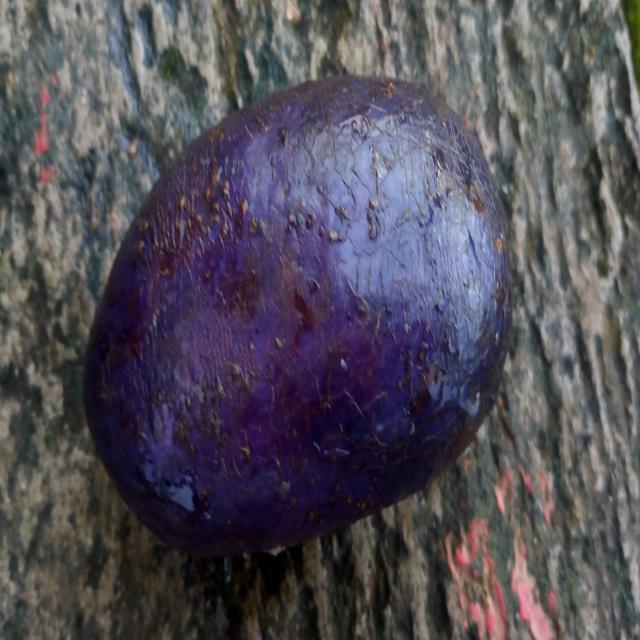
Plum grade: spotted